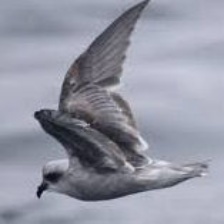
Species: ASHY STORM PETREL
Scientific name: OCEANODROMA HOMOCHROA